Describe the emotion expressed in this image:  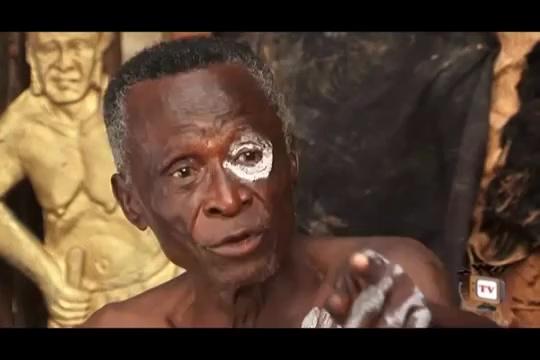
This person displays Suffering, valence and arousal with low intensity.